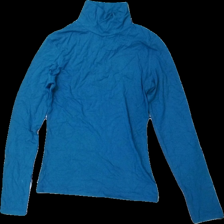
View: front
Type: Top
Category: Ladies
Brand: Missing
Colors: Blue
Material: 100% viscose
Cut: Regular, Turtle neck
Season: All
Stains: Major
Damage: fläck arm
Damage location: bottom left
Damage 2 location: middle center
Damage 3 location: bottom right
Price range: <50
Recommended usage: Export
Description: blå långärmad tröja med hög krage